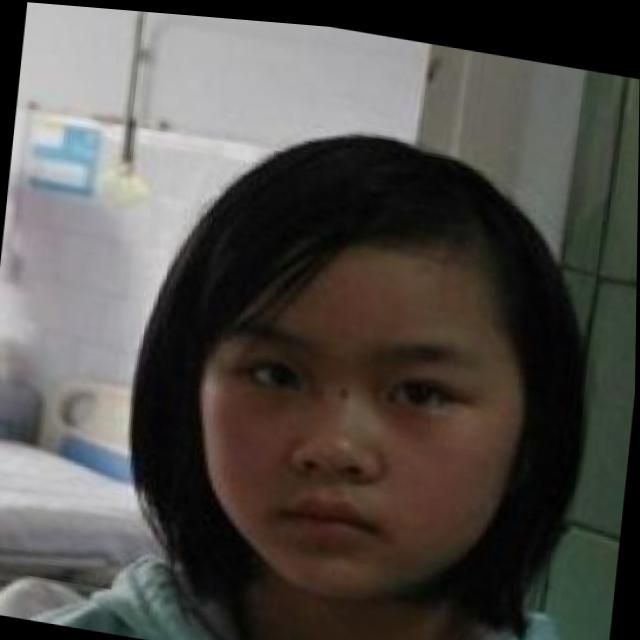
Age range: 0-12